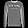
Label: Pullover